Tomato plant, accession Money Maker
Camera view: bottom (45 deg); turntable rotation: 150 degrees
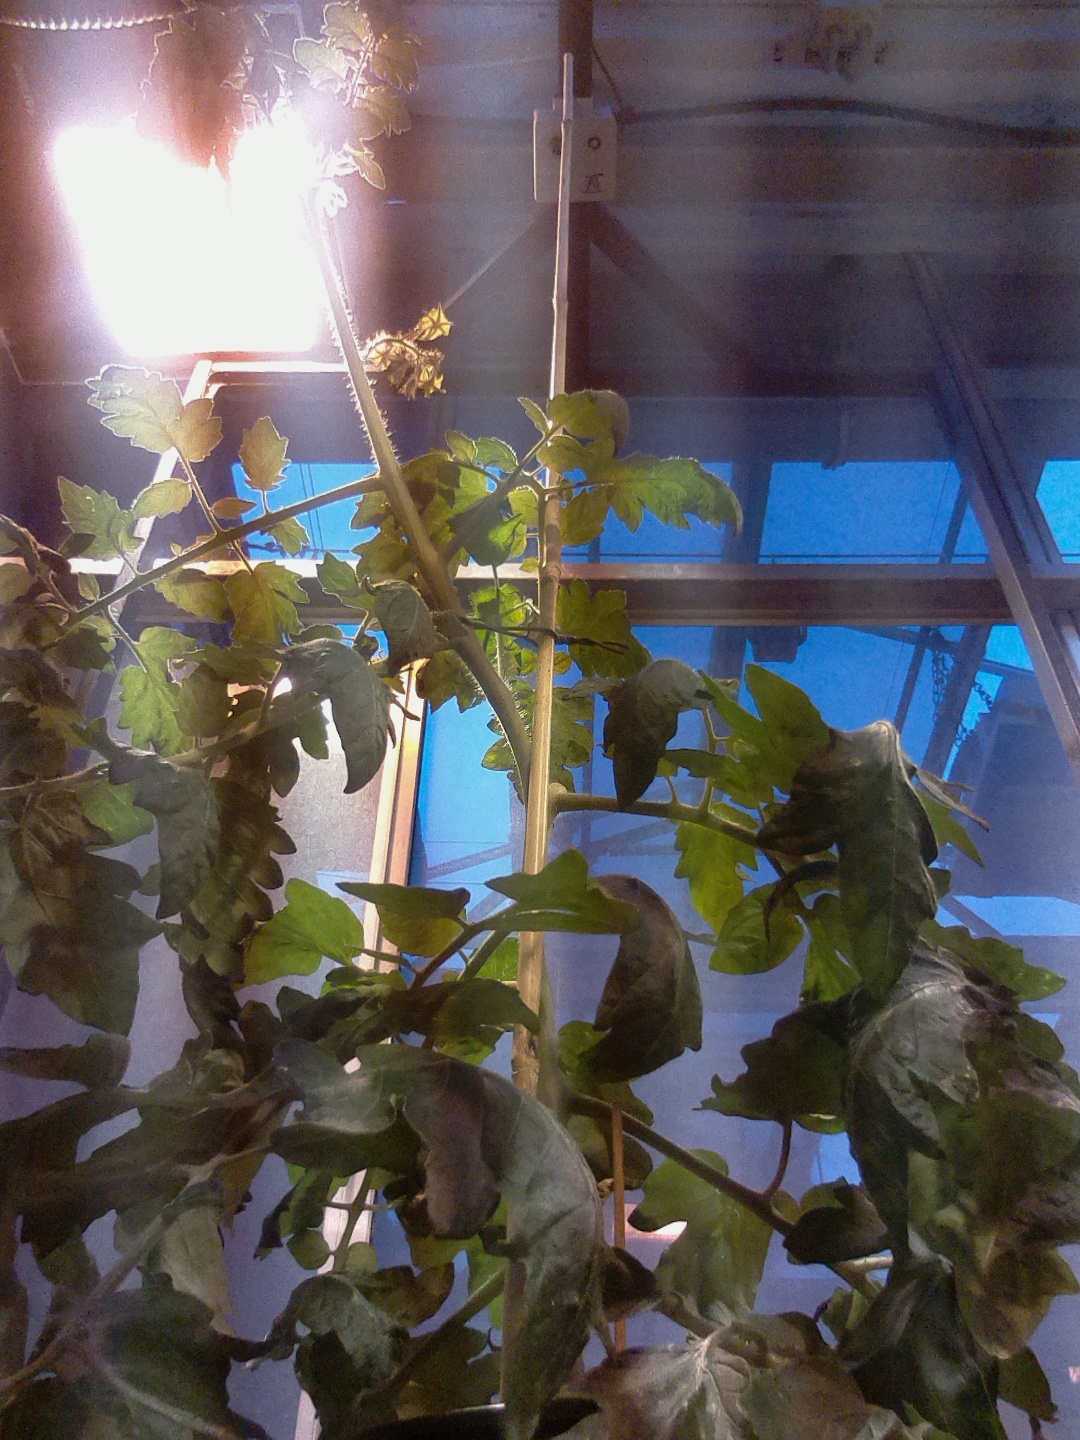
BBCH growth stage 65: Full flowering, 50%-60% of flowers open, first petals falling